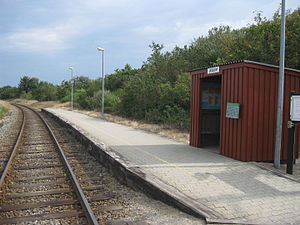
Jegum Station
Jegum Station
Jegum Station
Jegum Station er en jernbanestation i Jegum.